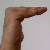
The image shows a hand gesture representing a space in Indian Sign Language.